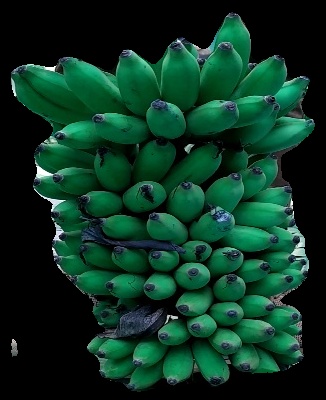
Variety: elakki-bale
Grade: grade1